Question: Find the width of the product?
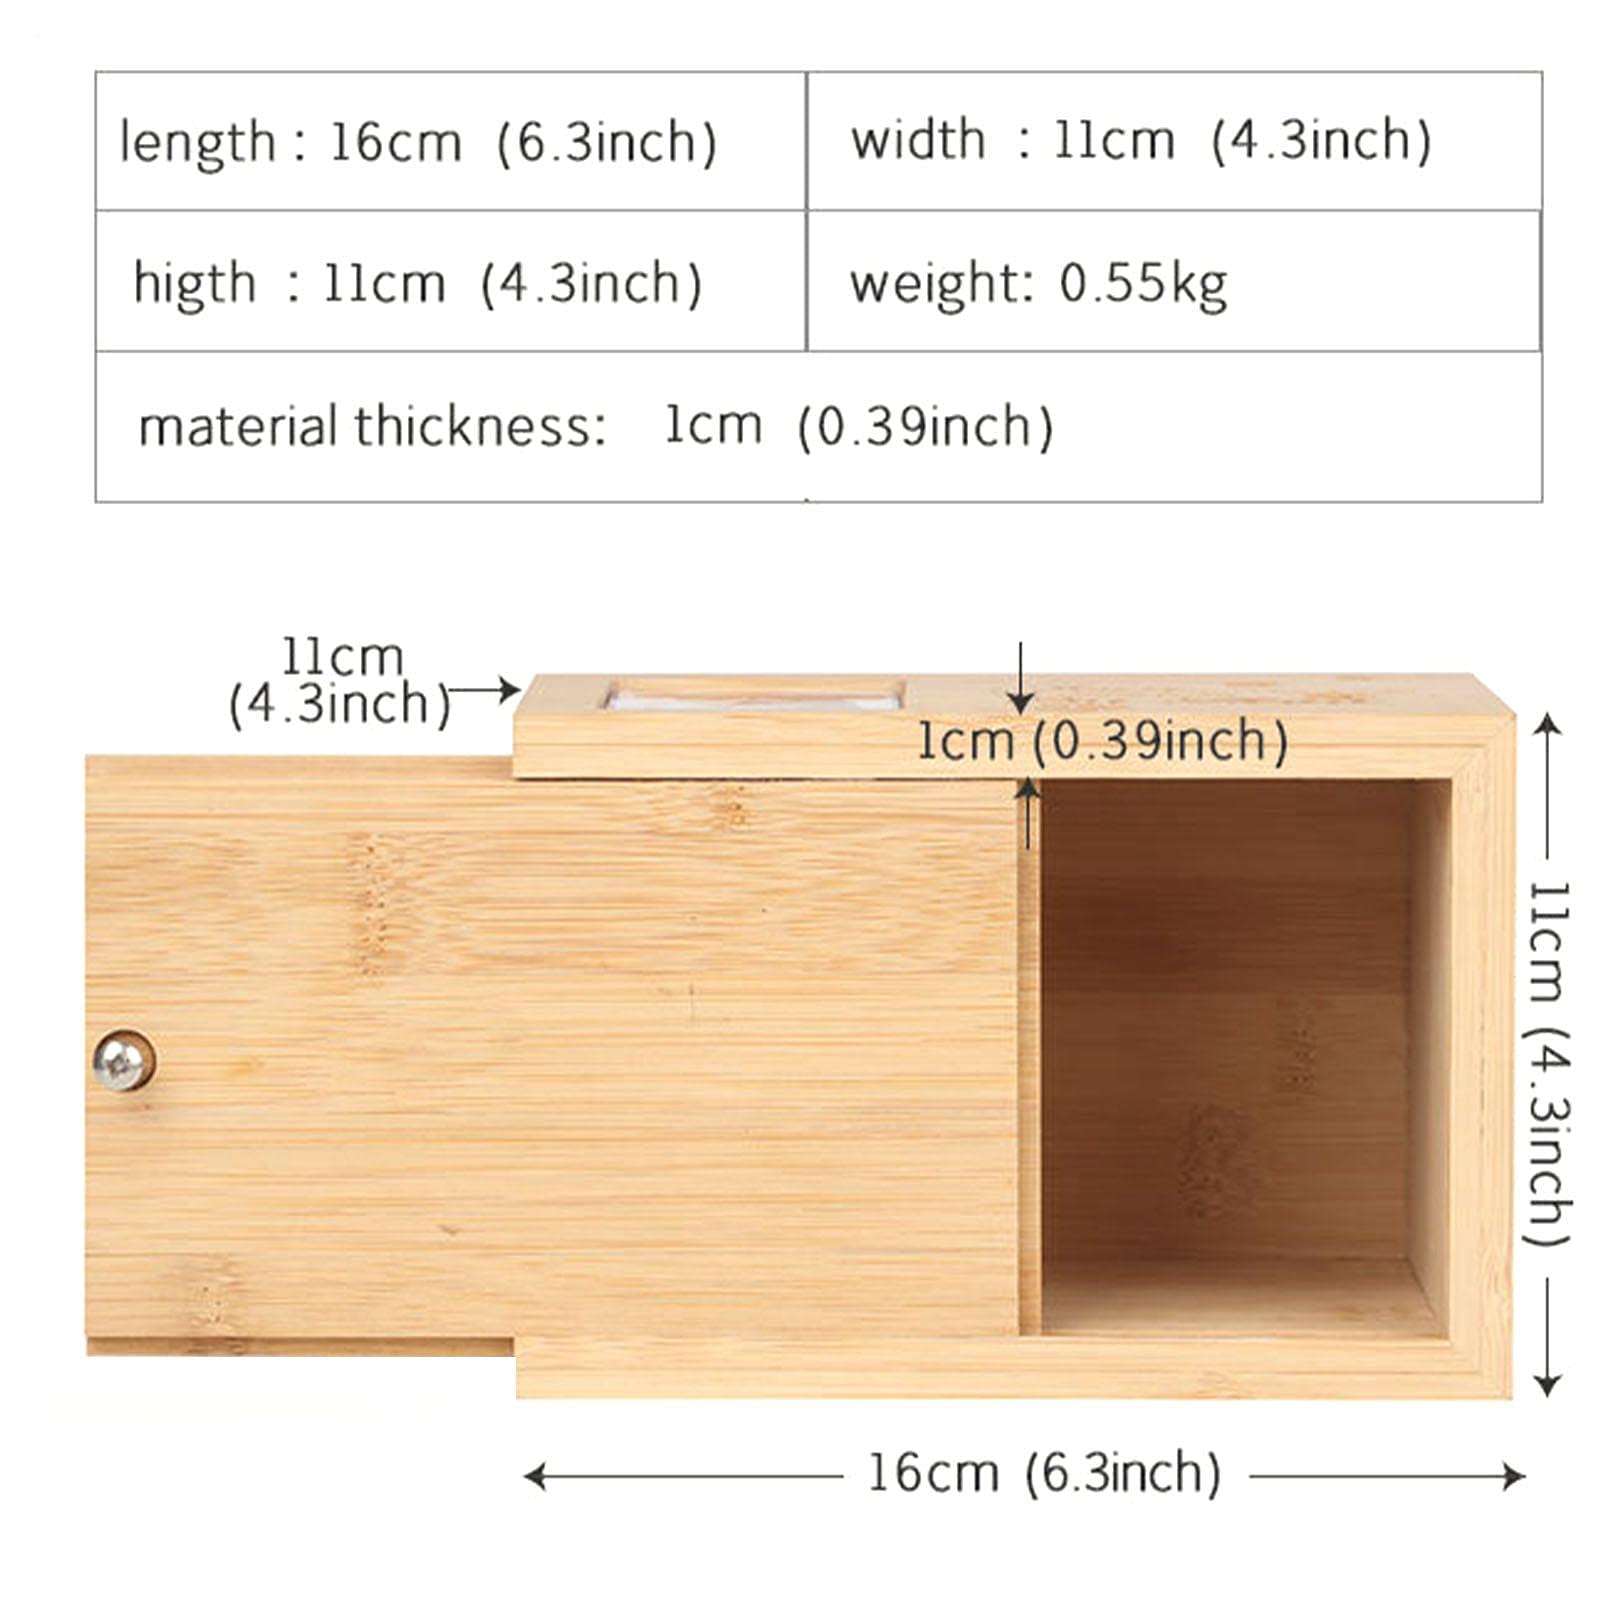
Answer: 11.0 centimetre